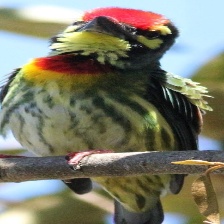
Species: COPPERSMITH BARBET
Scientific name: MEGALAIMA HAEMACEPHALA